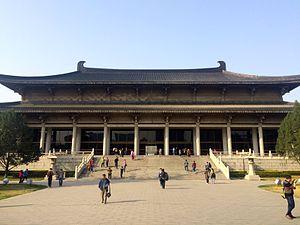
Cette liste des plus grands musées d'art du monde procède à un classement des musées d'art et autres musées contenant principalement des œuvres d'art en fonction de la surface totale d'exposition.